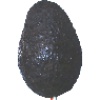
Label: Avocado ripe 1